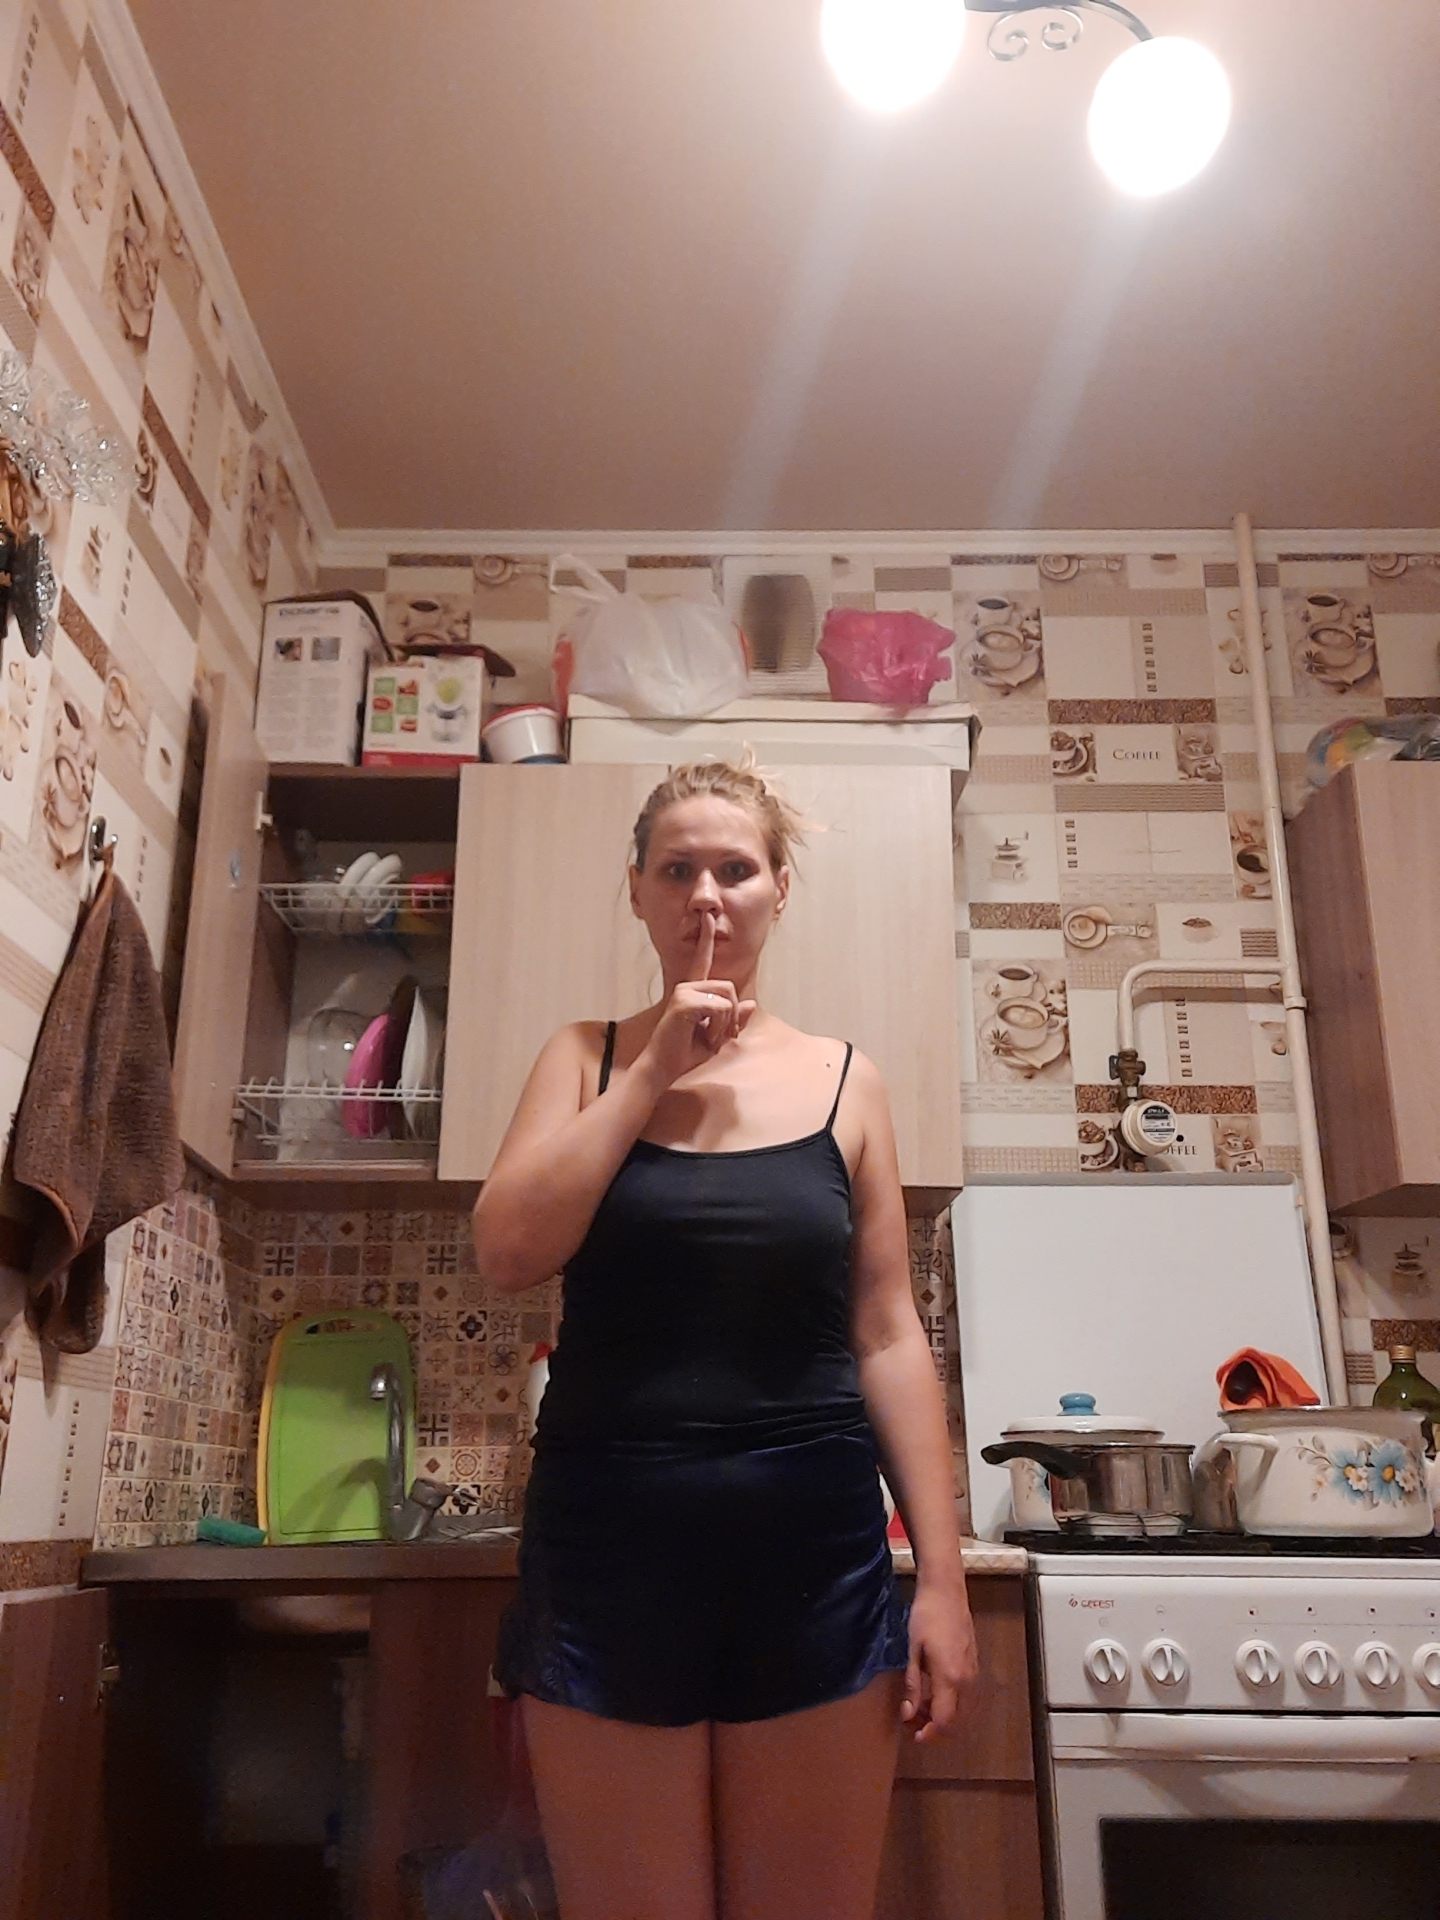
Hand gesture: mute